Sponheim

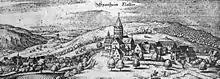
Abbey of Sponheim c. 1650

There was a Benedictine abbey which was founded in 1101 by Stephan II, Count of Sponheim not far from the comital residence at Castle Sponheim. Johannes Trithemius was one of the abbots. Traveling from university to his home town in 1482, he was surprised by a snowstorm and took refuge in the Benedictine abbey of Sponheim near Bad Kreuznach. He decided to stay and was elected abbot in 1483, at the age of twenty-one. In his time, the abbey library increased from around fifty items to more than two thousand. However, his efforts were not met with praise, and his reputation as a magician did not further his acceptance. Increasing differences with the convent led to his resignation in 1506.